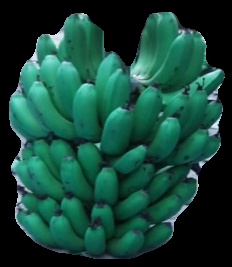
Variety: pachbale
Grade: grade2